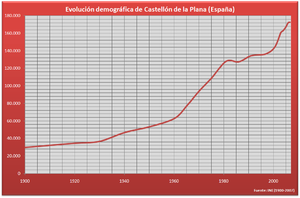
Castelló de la Plana, est une commune d'Espagne, de la province de Castelló, située dans la Communauté valencienne. Elle est située dans la comarque de Plana Alta et dans la zone à prédominance linguistique valencienne. Elle est le chef-lieu de la province de Castelló qui se trouve au sud de la province de Tarragone, à l'est de la province de Teruel et au nord de la province de Valence.